Lake Berryessa

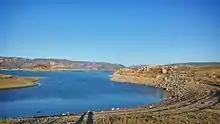
A view of Lake Berryessa

The active Green Valley Fault runs parallel to the Lake in the hills to the west.